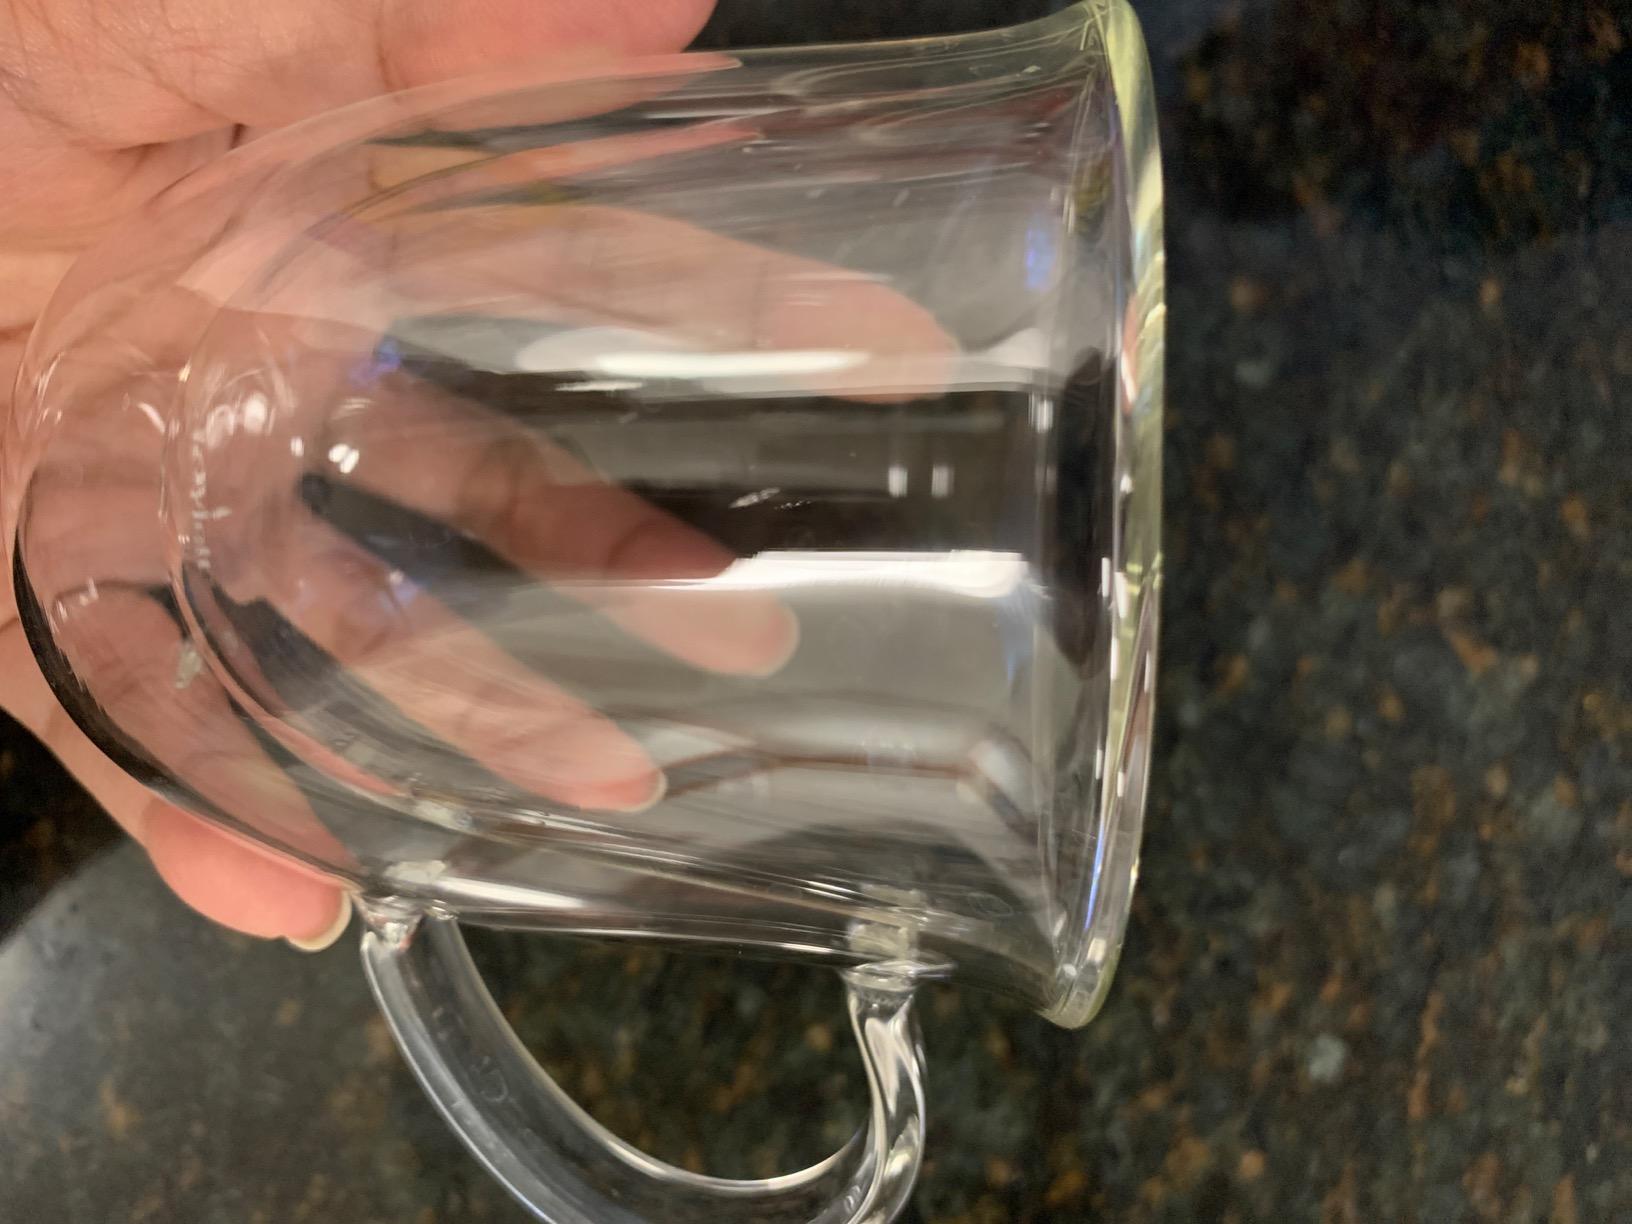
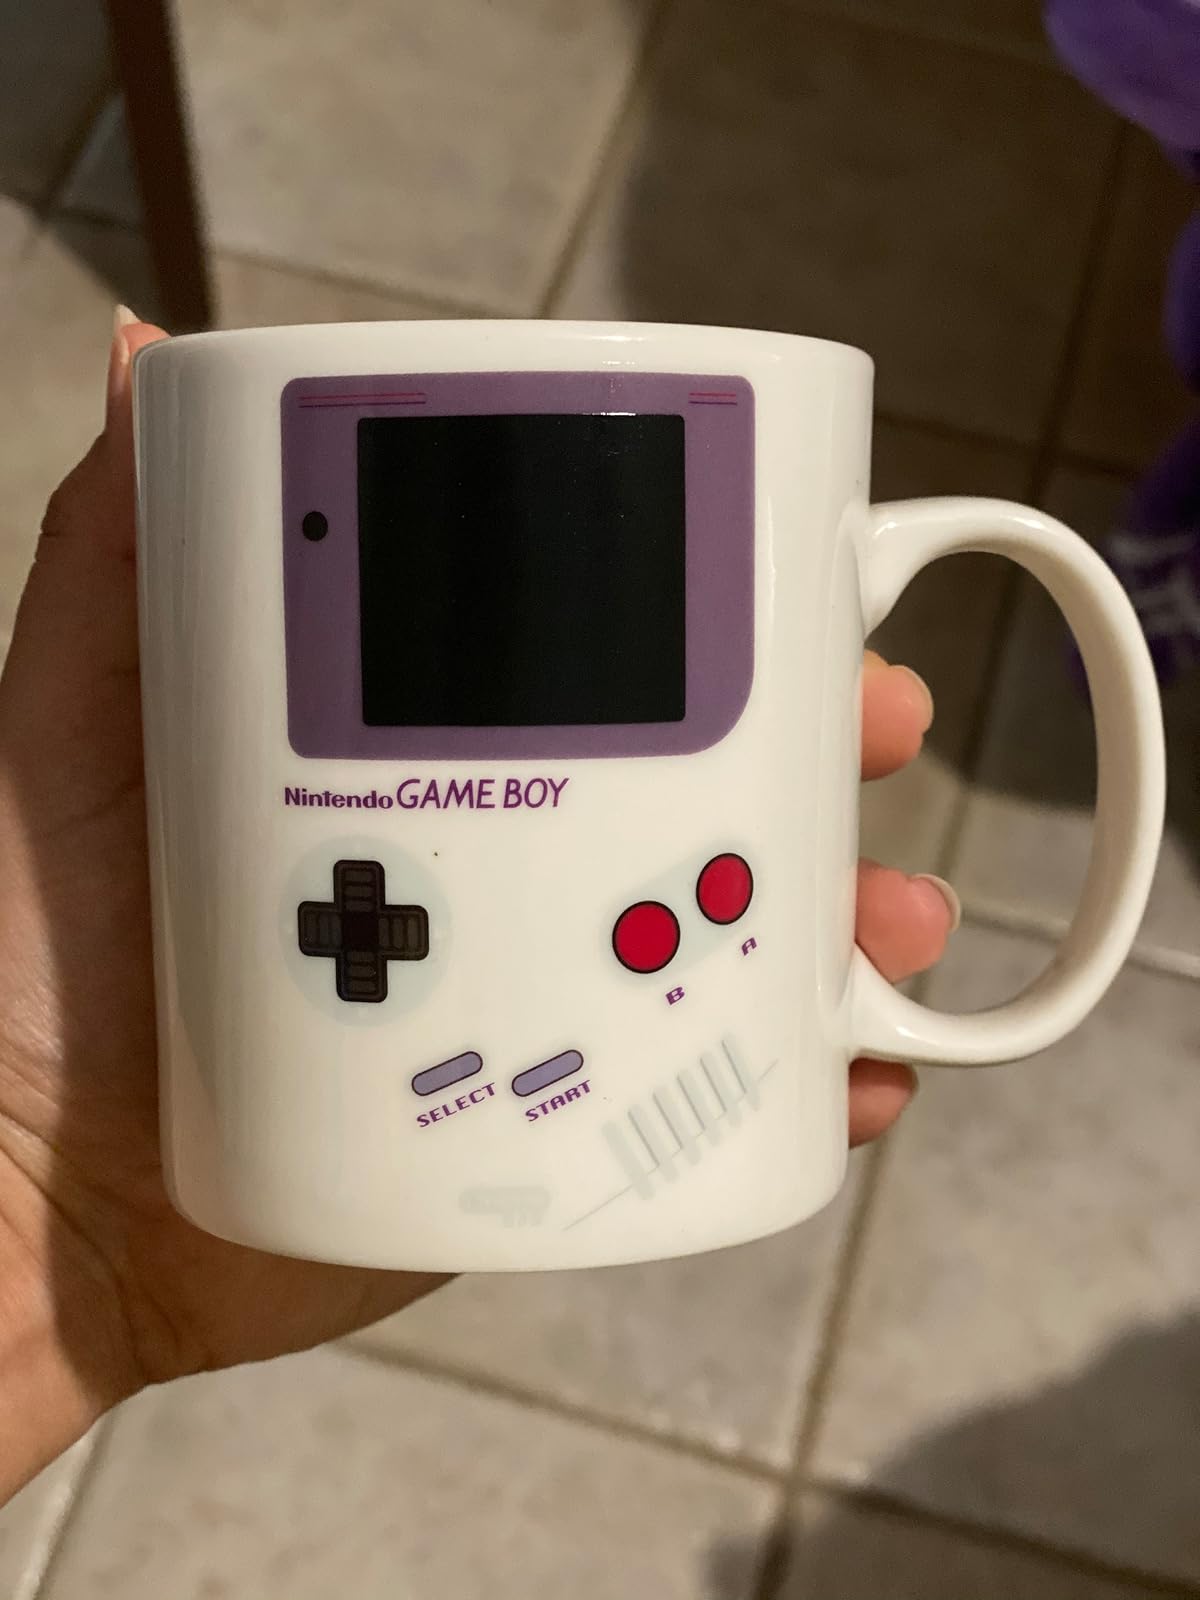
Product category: items_mug
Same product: no